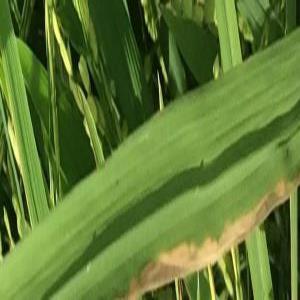
Disease: Bacterialblight